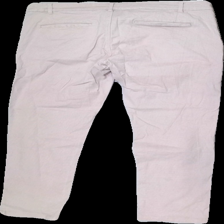
View: back
Type: Trousers
Category: Ladies
Brand: Not in the list
Brand text on label: S.C.W
Colors: Pink
Material: 100% Cotton
Pattern: Other
Cut: Tight
Damage: stains
Damage location: bottom right
Price range: <50
Recommended usage: Recycle
Description: Pink trousers